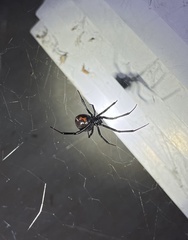
Species: Lactrodectus_hesperus